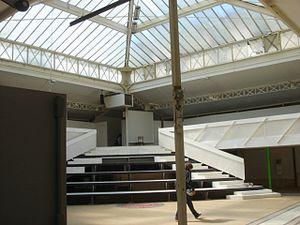
Jardin de l'Ecole Spéciale d'Architecture à Paris en France, avec au fond l'École Camondo.
L’École spéciale d'architecture est un établissement supérieur privé d’enseignement de l’architecture, situé 254 boulevard Raspail à Paris.